2012 Tour de France, Prologue to Stage 10

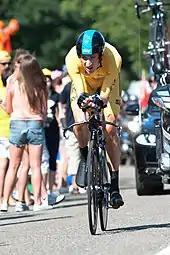
Overall leader Bradley Wiggins won his first career Tour de France stage, and as a result, he extended his lead in the general classification to 1' 53" over 's Cadel Evans.

The first of two lengthy individual time trial stages was fairly flat with rolling hills in the early kilometres before the parcours entered the valley of the River Doubs at Boussières. It was expected that the main contenders for the general classification were to emerge after this stage. As was customary of time trial stages, the riders set off in reverse order from where they were ranked in the general classification at the end of the previous stage. Thus, Brice Feillu of , who, in 178th place, trailed overall leader Bradley Wiggins by one hour, eleven minutes and thirty-nine seconds, was the first rider to set off on the stage. Feillu ultimately recorded a time of 57' 33" for the course, which was not bettered until the thirteenth rider to complete the course, rider Gustav Larsson, who recorded a time over three minutes quicker than Feillu.